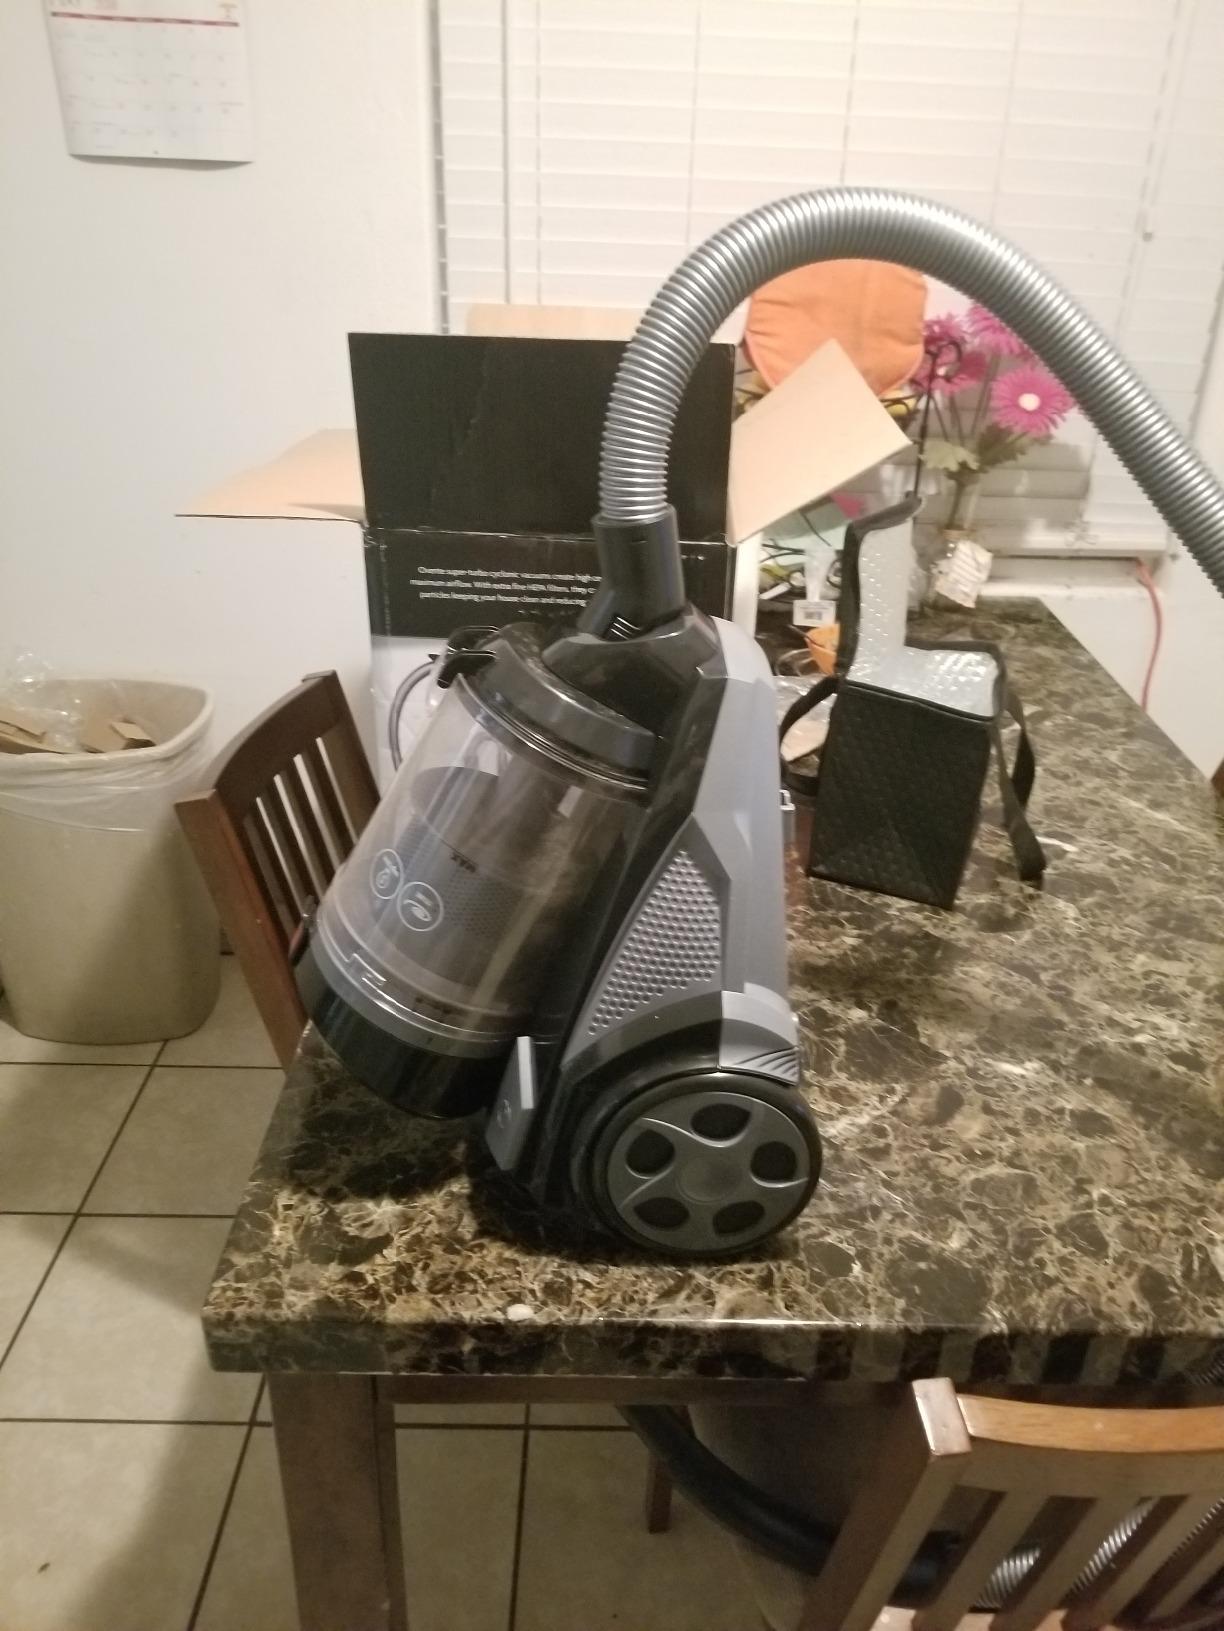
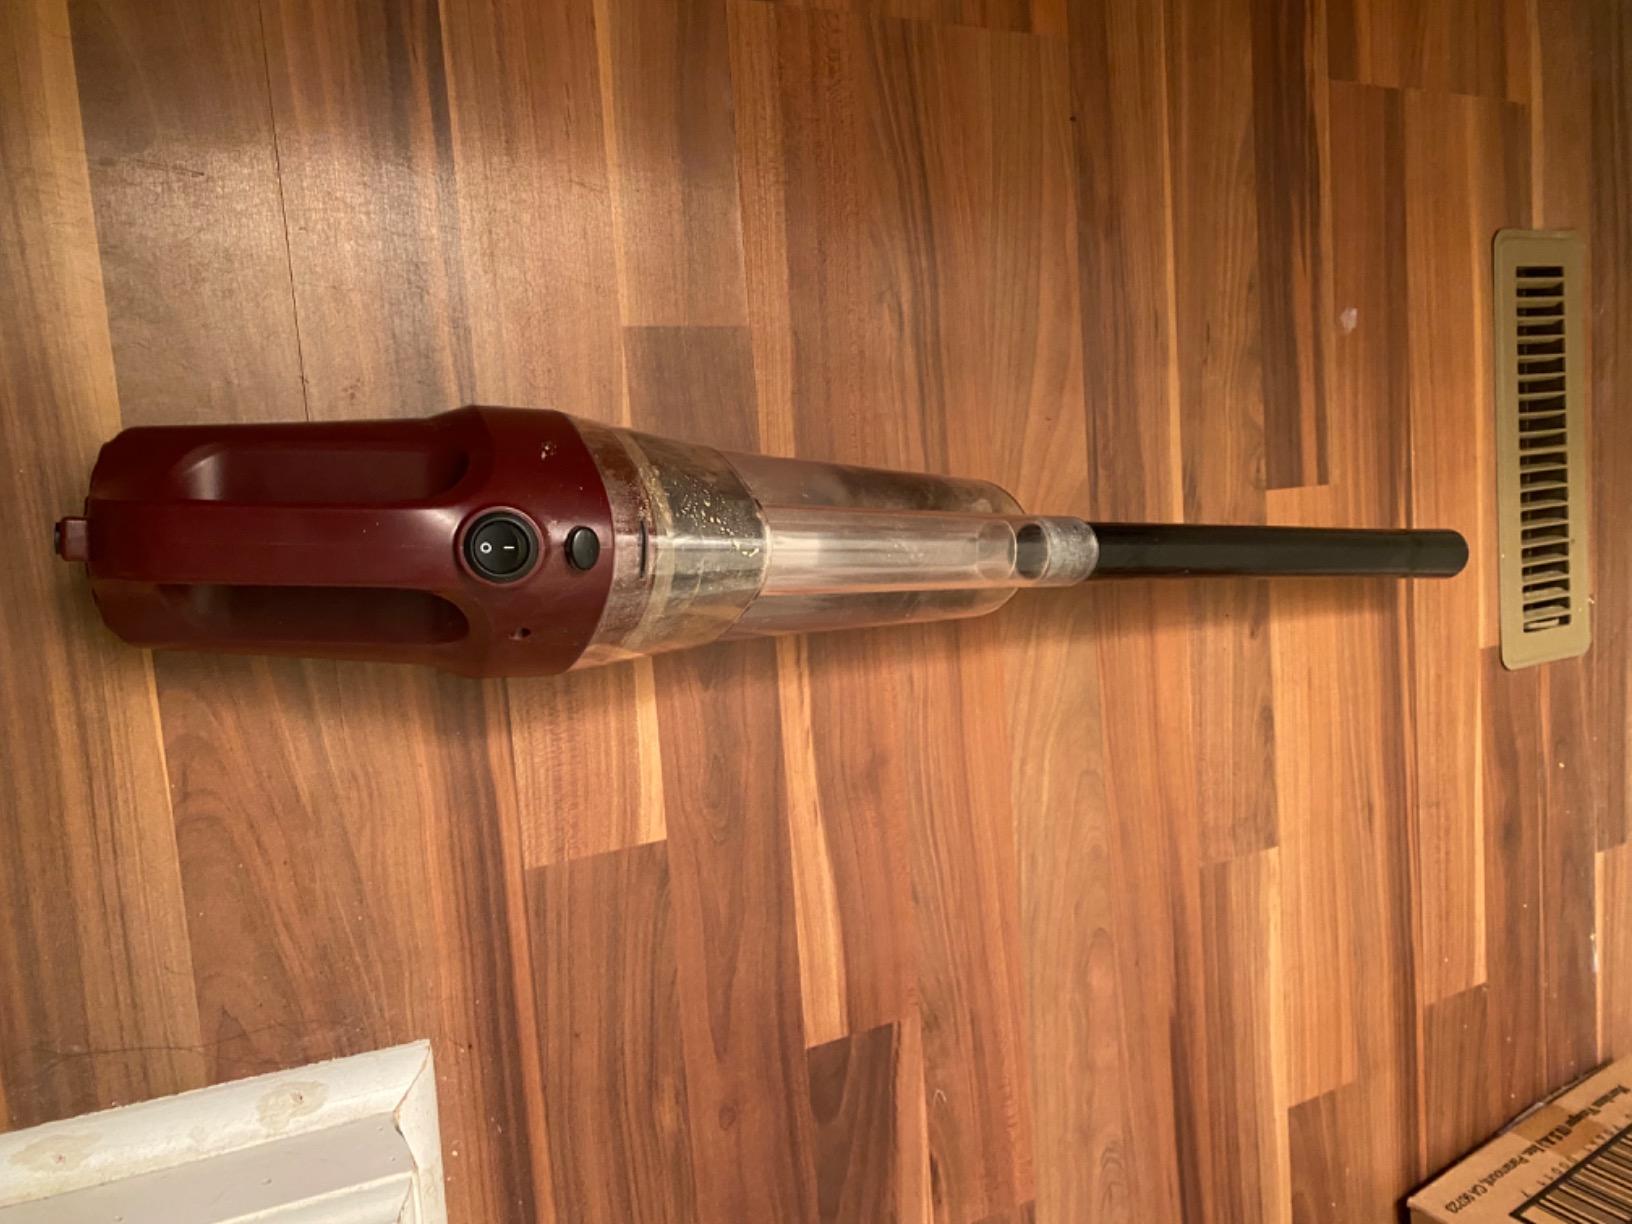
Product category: items_vacuum
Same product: no